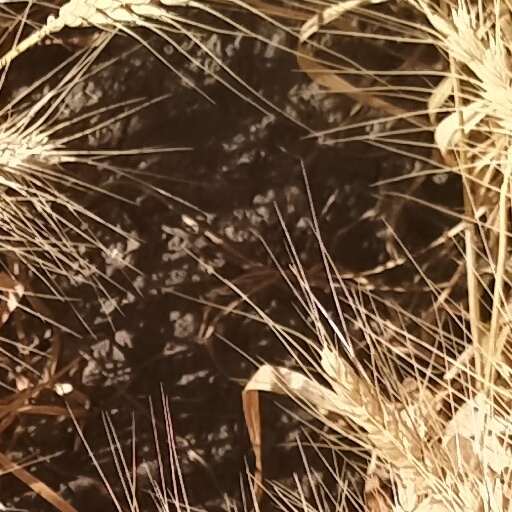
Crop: wheat